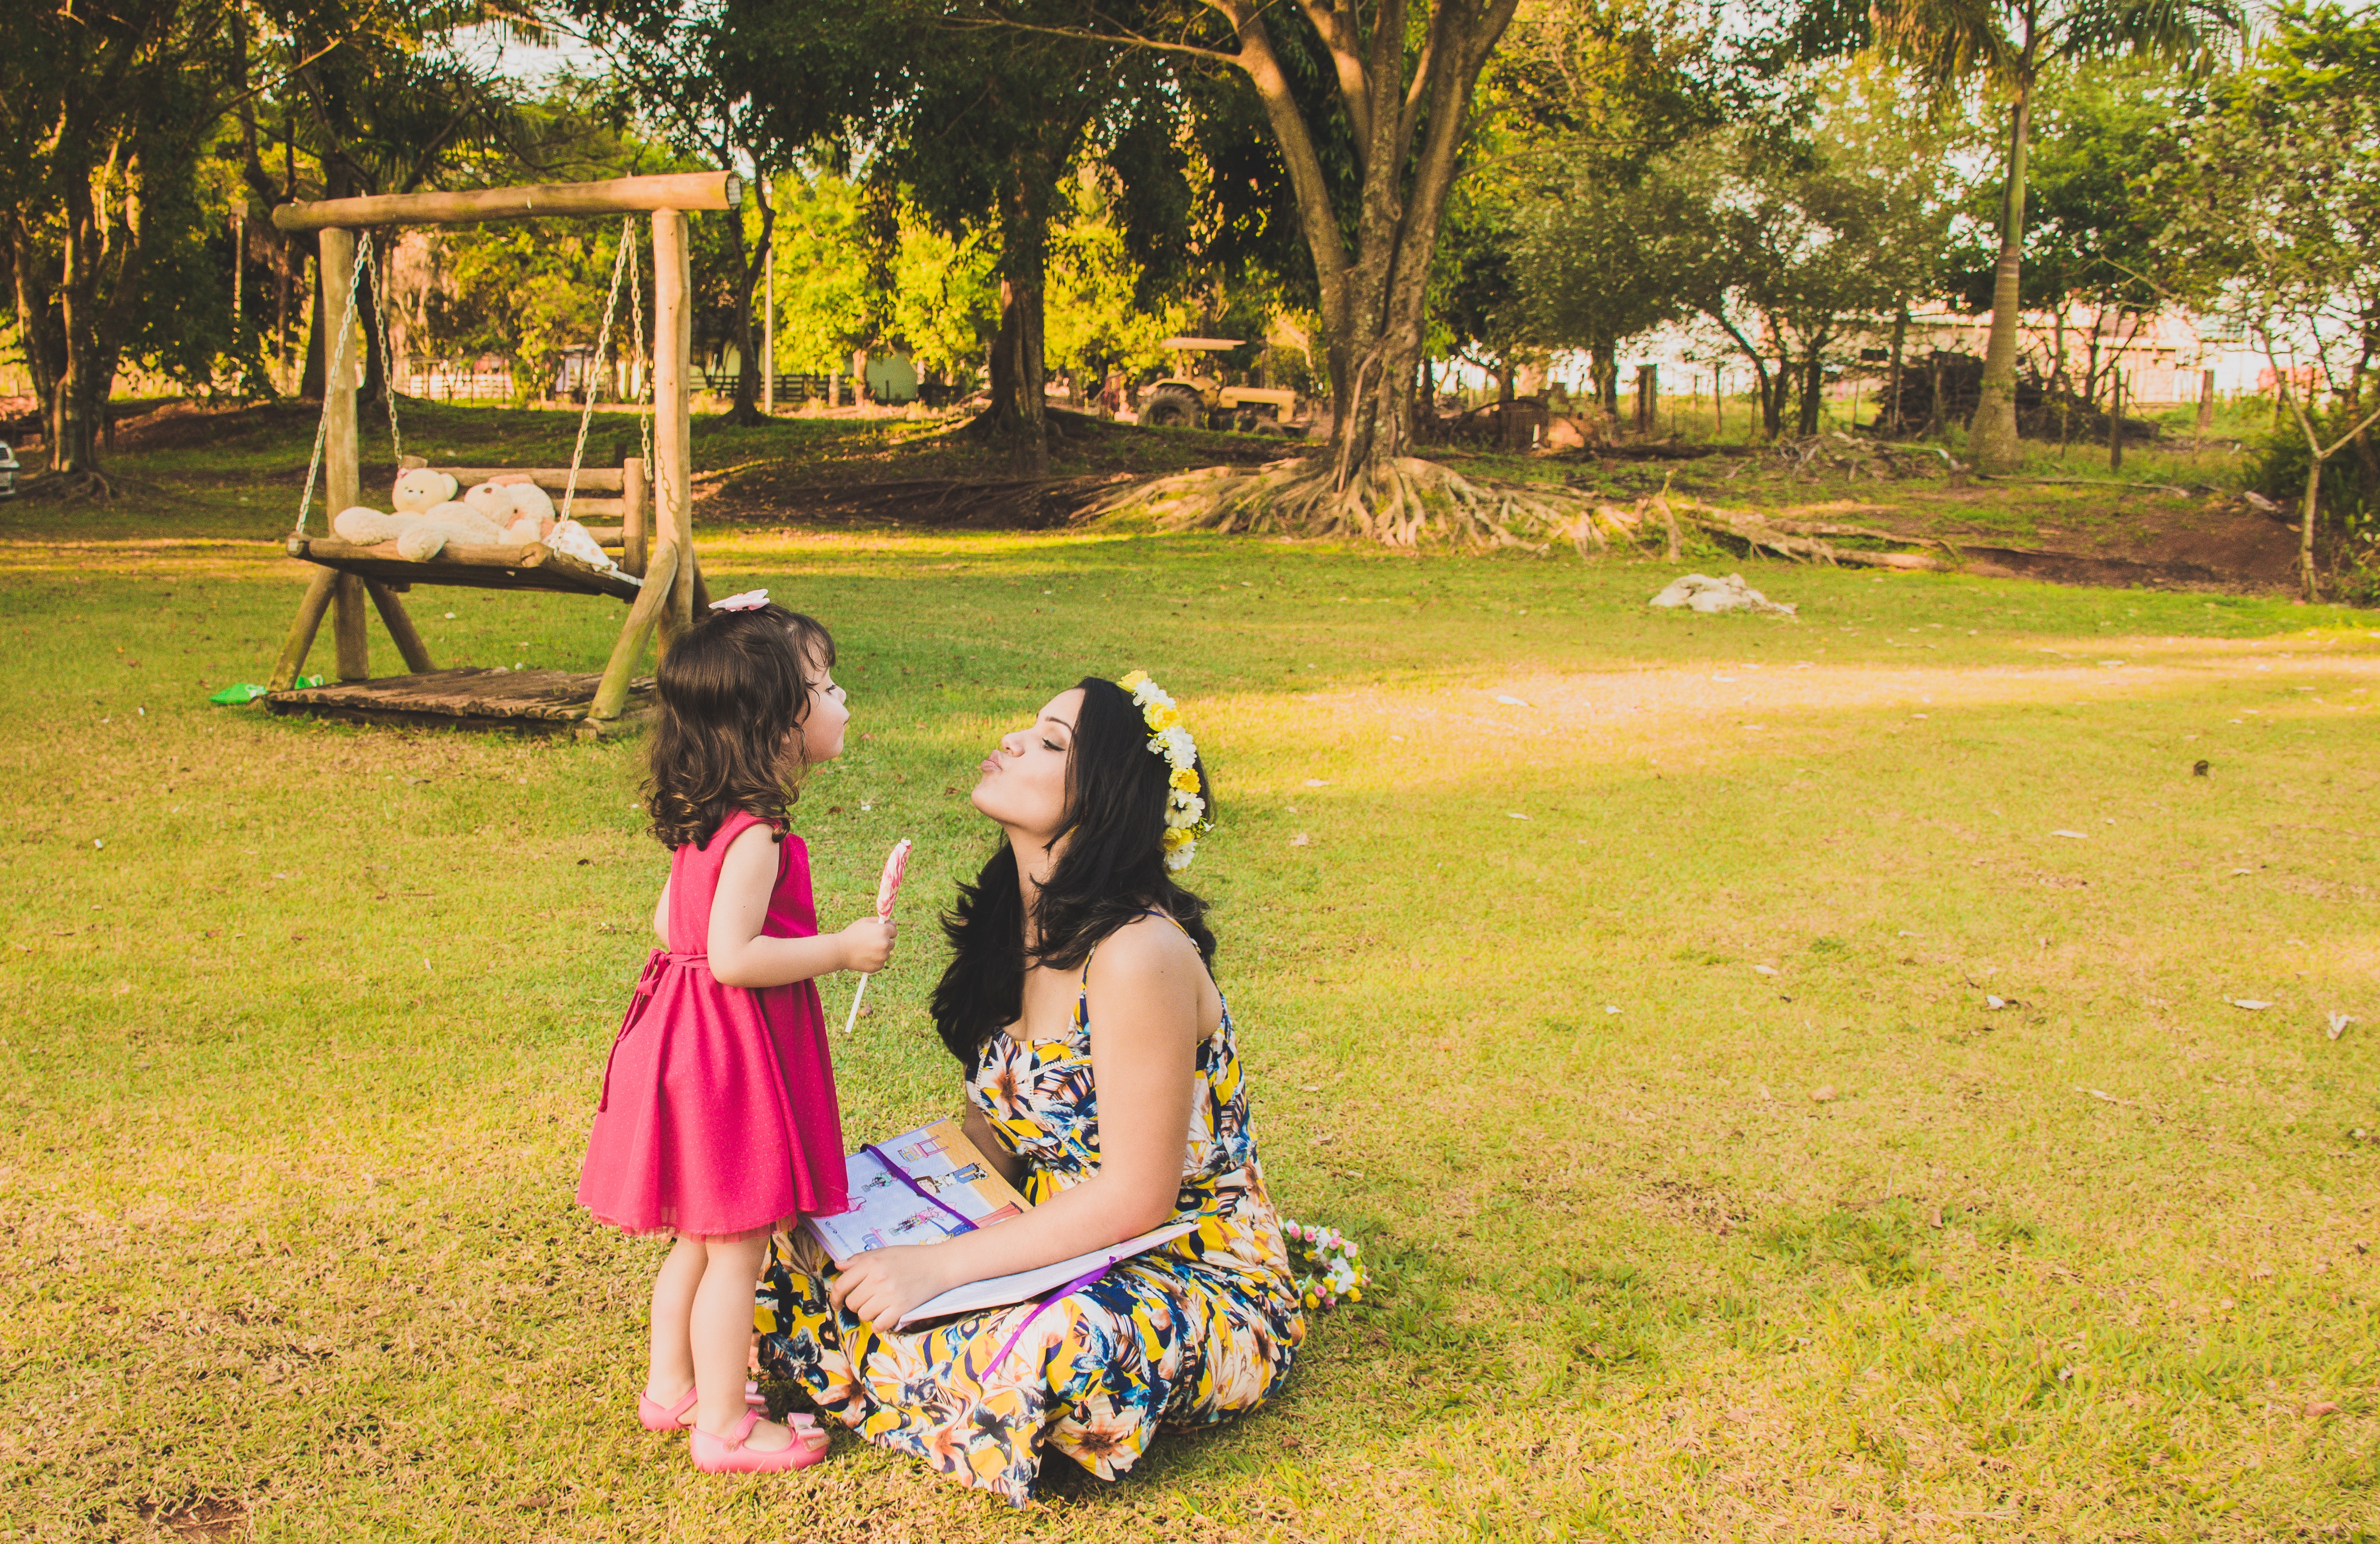
people, play, backyard, leisure, picnic